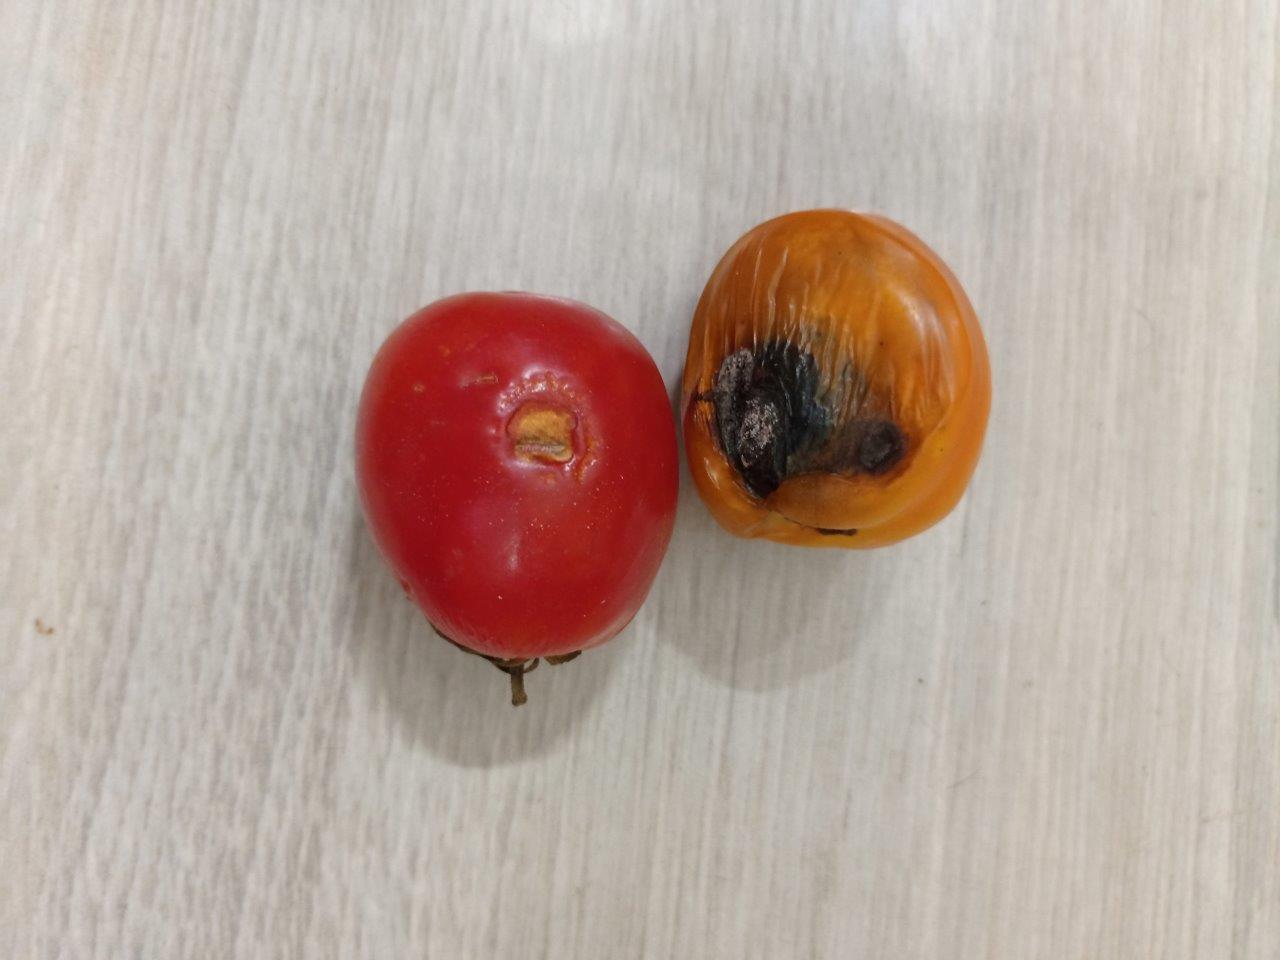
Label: Rotten